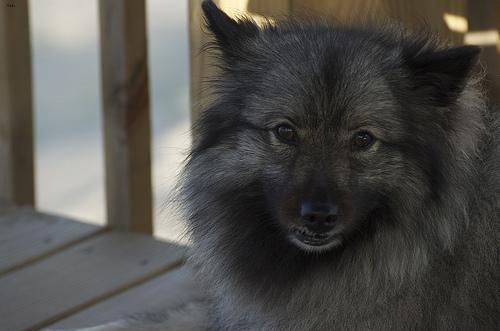
keeshond